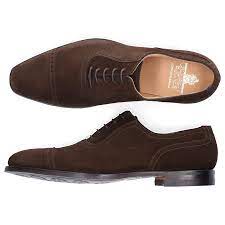
Label: Brogue